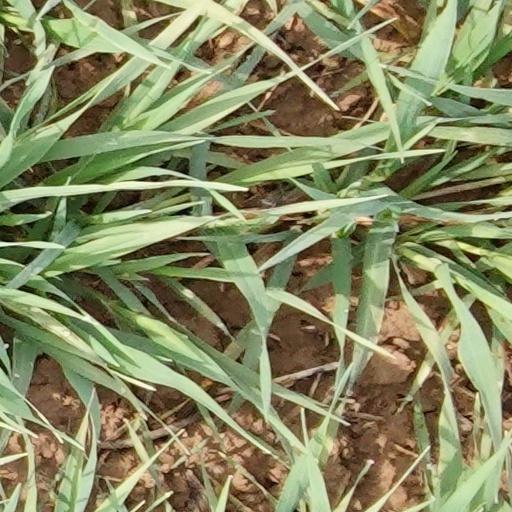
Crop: wheat